WGBJ

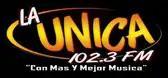
Logo as ""

In September 2001, the station rebranded as "X102.3", with new call letters WXTW assigned shortly afterward. Following a sale from Summit City Radio Group to Three Amigos Broadcasting, WXTW adopted a Spanish-language regional Mexican format as "Mega 102.3" at midnight on September 1, 2006.